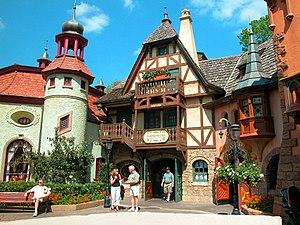
Epcot est un parc à thème de Walt Disney World Resort situé près d'Orlando dans l'État de Floride aux États-Unis qui a ouvert le 1ᵉʳ octobre 1982. Ce nom provient de l'acronyme de Experimental Project Community Of Tomorrow.
Le pavillon de l'Allemagne fait partie du World Showcase dans le parc à thème Epcot de Walt Disney World Resort situé à Orlando dans l'État de Floride aux États-Unis.